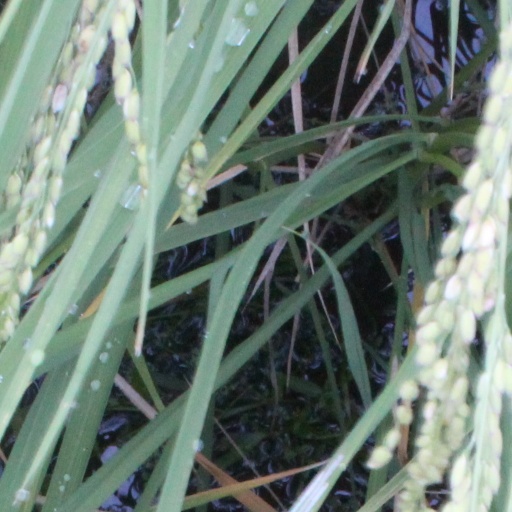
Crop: rice